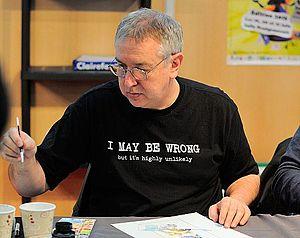
Barry Kitson au Toulouse Game Show 2014.
Barry Kitson est un dessinateur de comics travaillant surtout pour Marvel Comics et DC Comics.